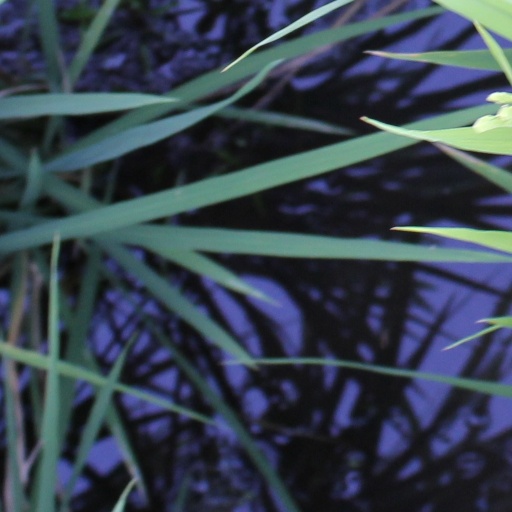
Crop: rice